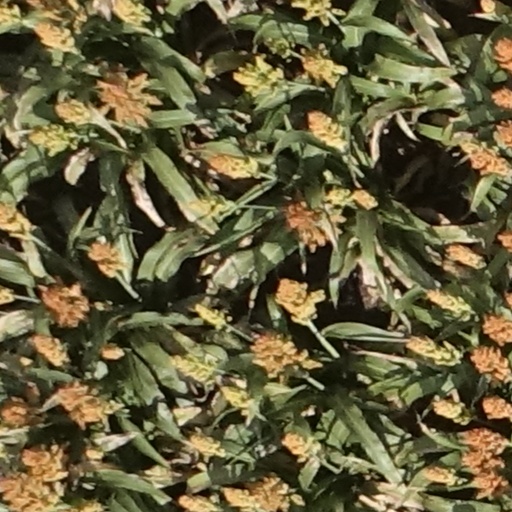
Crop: sorghum